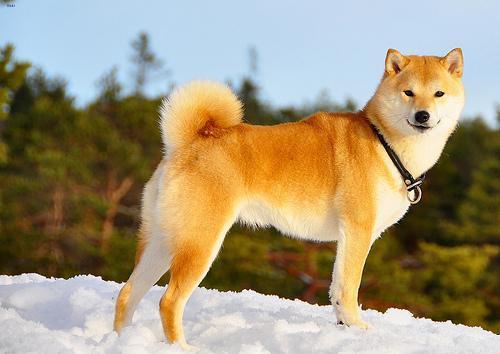
shiba inu